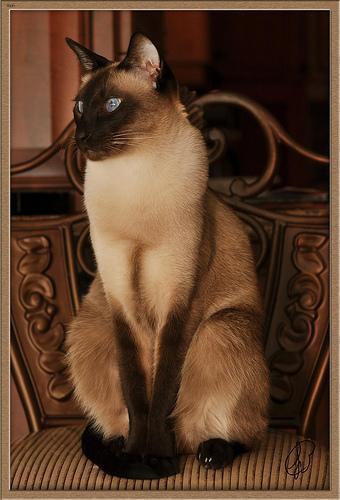
Siamese